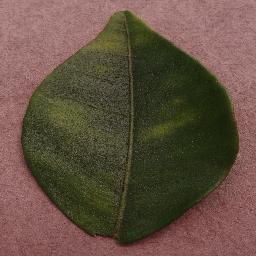
Label: Orange___Haunglongbing_(Citrus_greening)